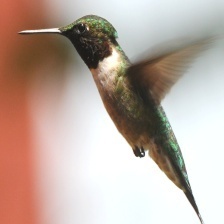
Species: RUBY THROATED HUMMINGBIRD
Scientific name: ARCHILOCHUS COLUBRIS
ImageNet parent category: hummingbird